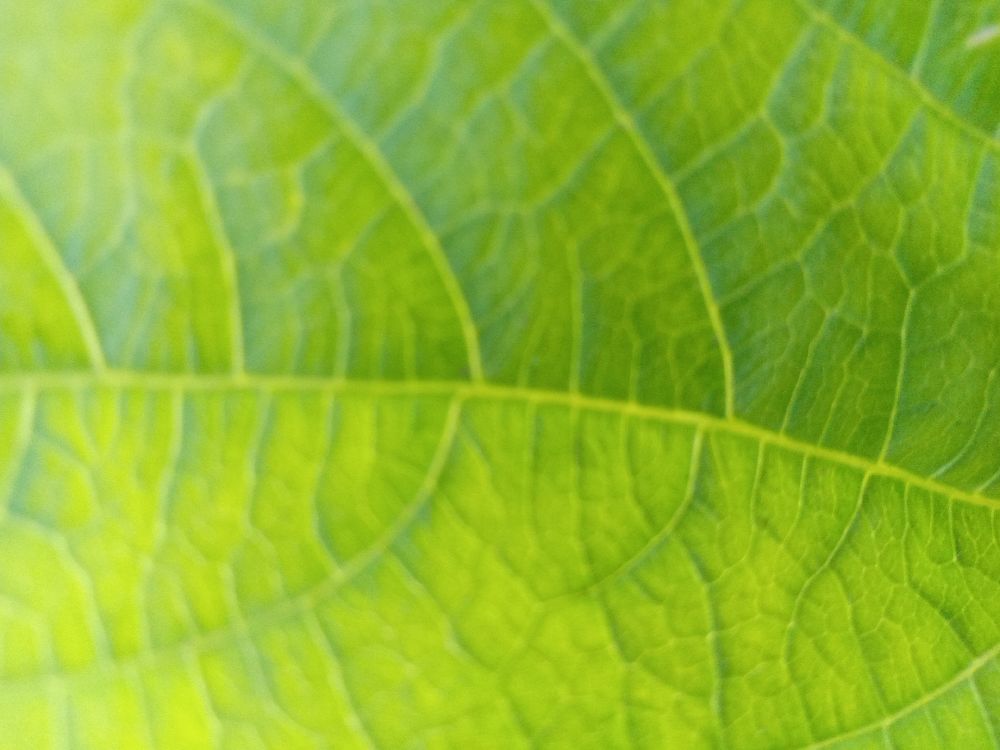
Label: healthy